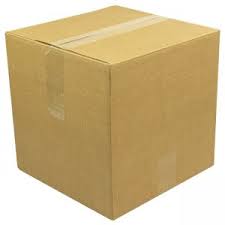
Waste category: cardboard